Motorcycle sport

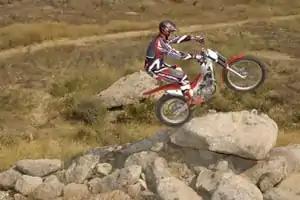
Trials commonly take place on rocky terrain

Known in the US as Observed Trials, it is not racing, but a sport nevertheless. Trials is a test of skill on a motorcycle whereby the rider attempts to traverse an observed section without placing a foot on the ground (and traditionally, although not always, without ceasing forward motion). The winner is the rider with the least penalty points.